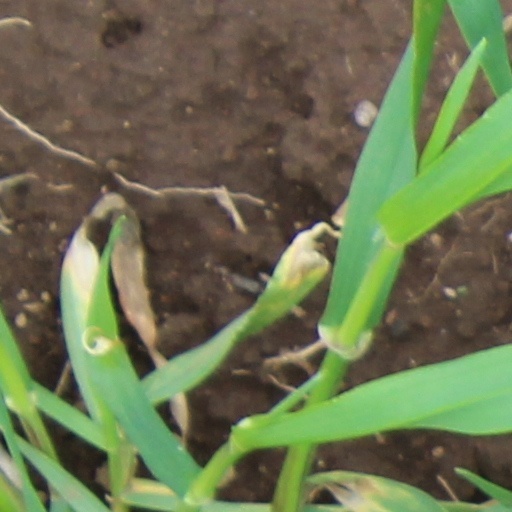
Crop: wheat